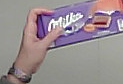
Product: milka_chocolate